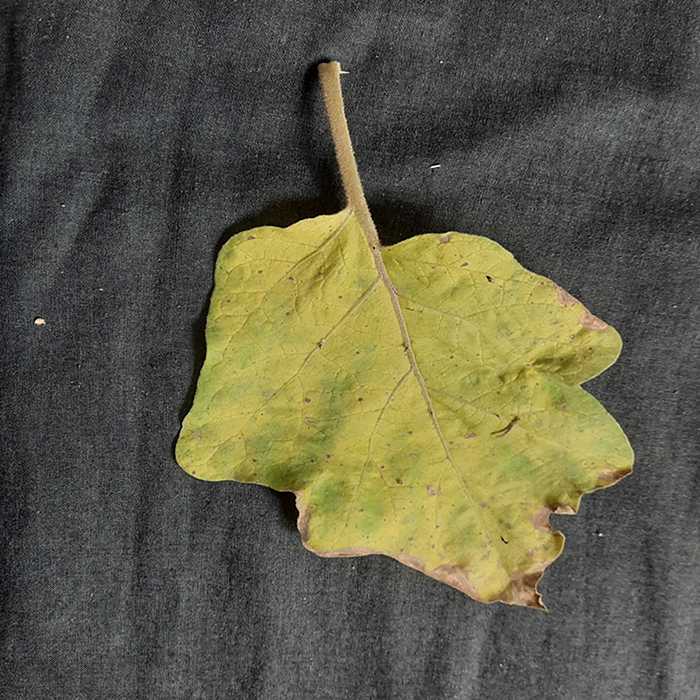
Plant: Eggplant
Label: Eggplant verticillium wilt